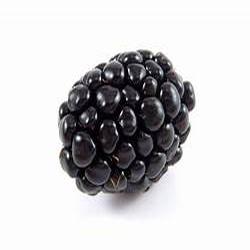
Label: Blackberry